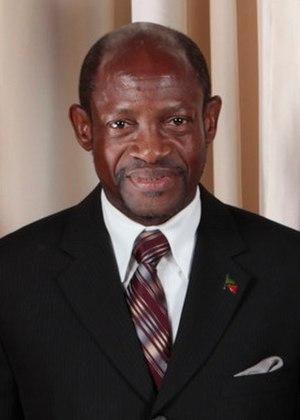
Les élections législatives de Saint-Christophe-et-Niévès ont eu lieu le 16 février 2015 afin de renouveler onze des quinze sièges de l’Assemblée nationale de Saint-Christophe-et-Niévès.
Les élections législatives de Saint-Christophe-et-Niévès ont eu lieu le 25 janvier 2010 afin de renouveler onze des quinze sièges de l’Assemblée nationale de Saint-Christophe-et-Niévès.
Denzil Douglas, né le 14 janvier 1953 à Saint-Paul Capisterre, est un homme politique de Saint-Christophe-et-Niévès. Il est Premier ministre de 1995 à 2015.